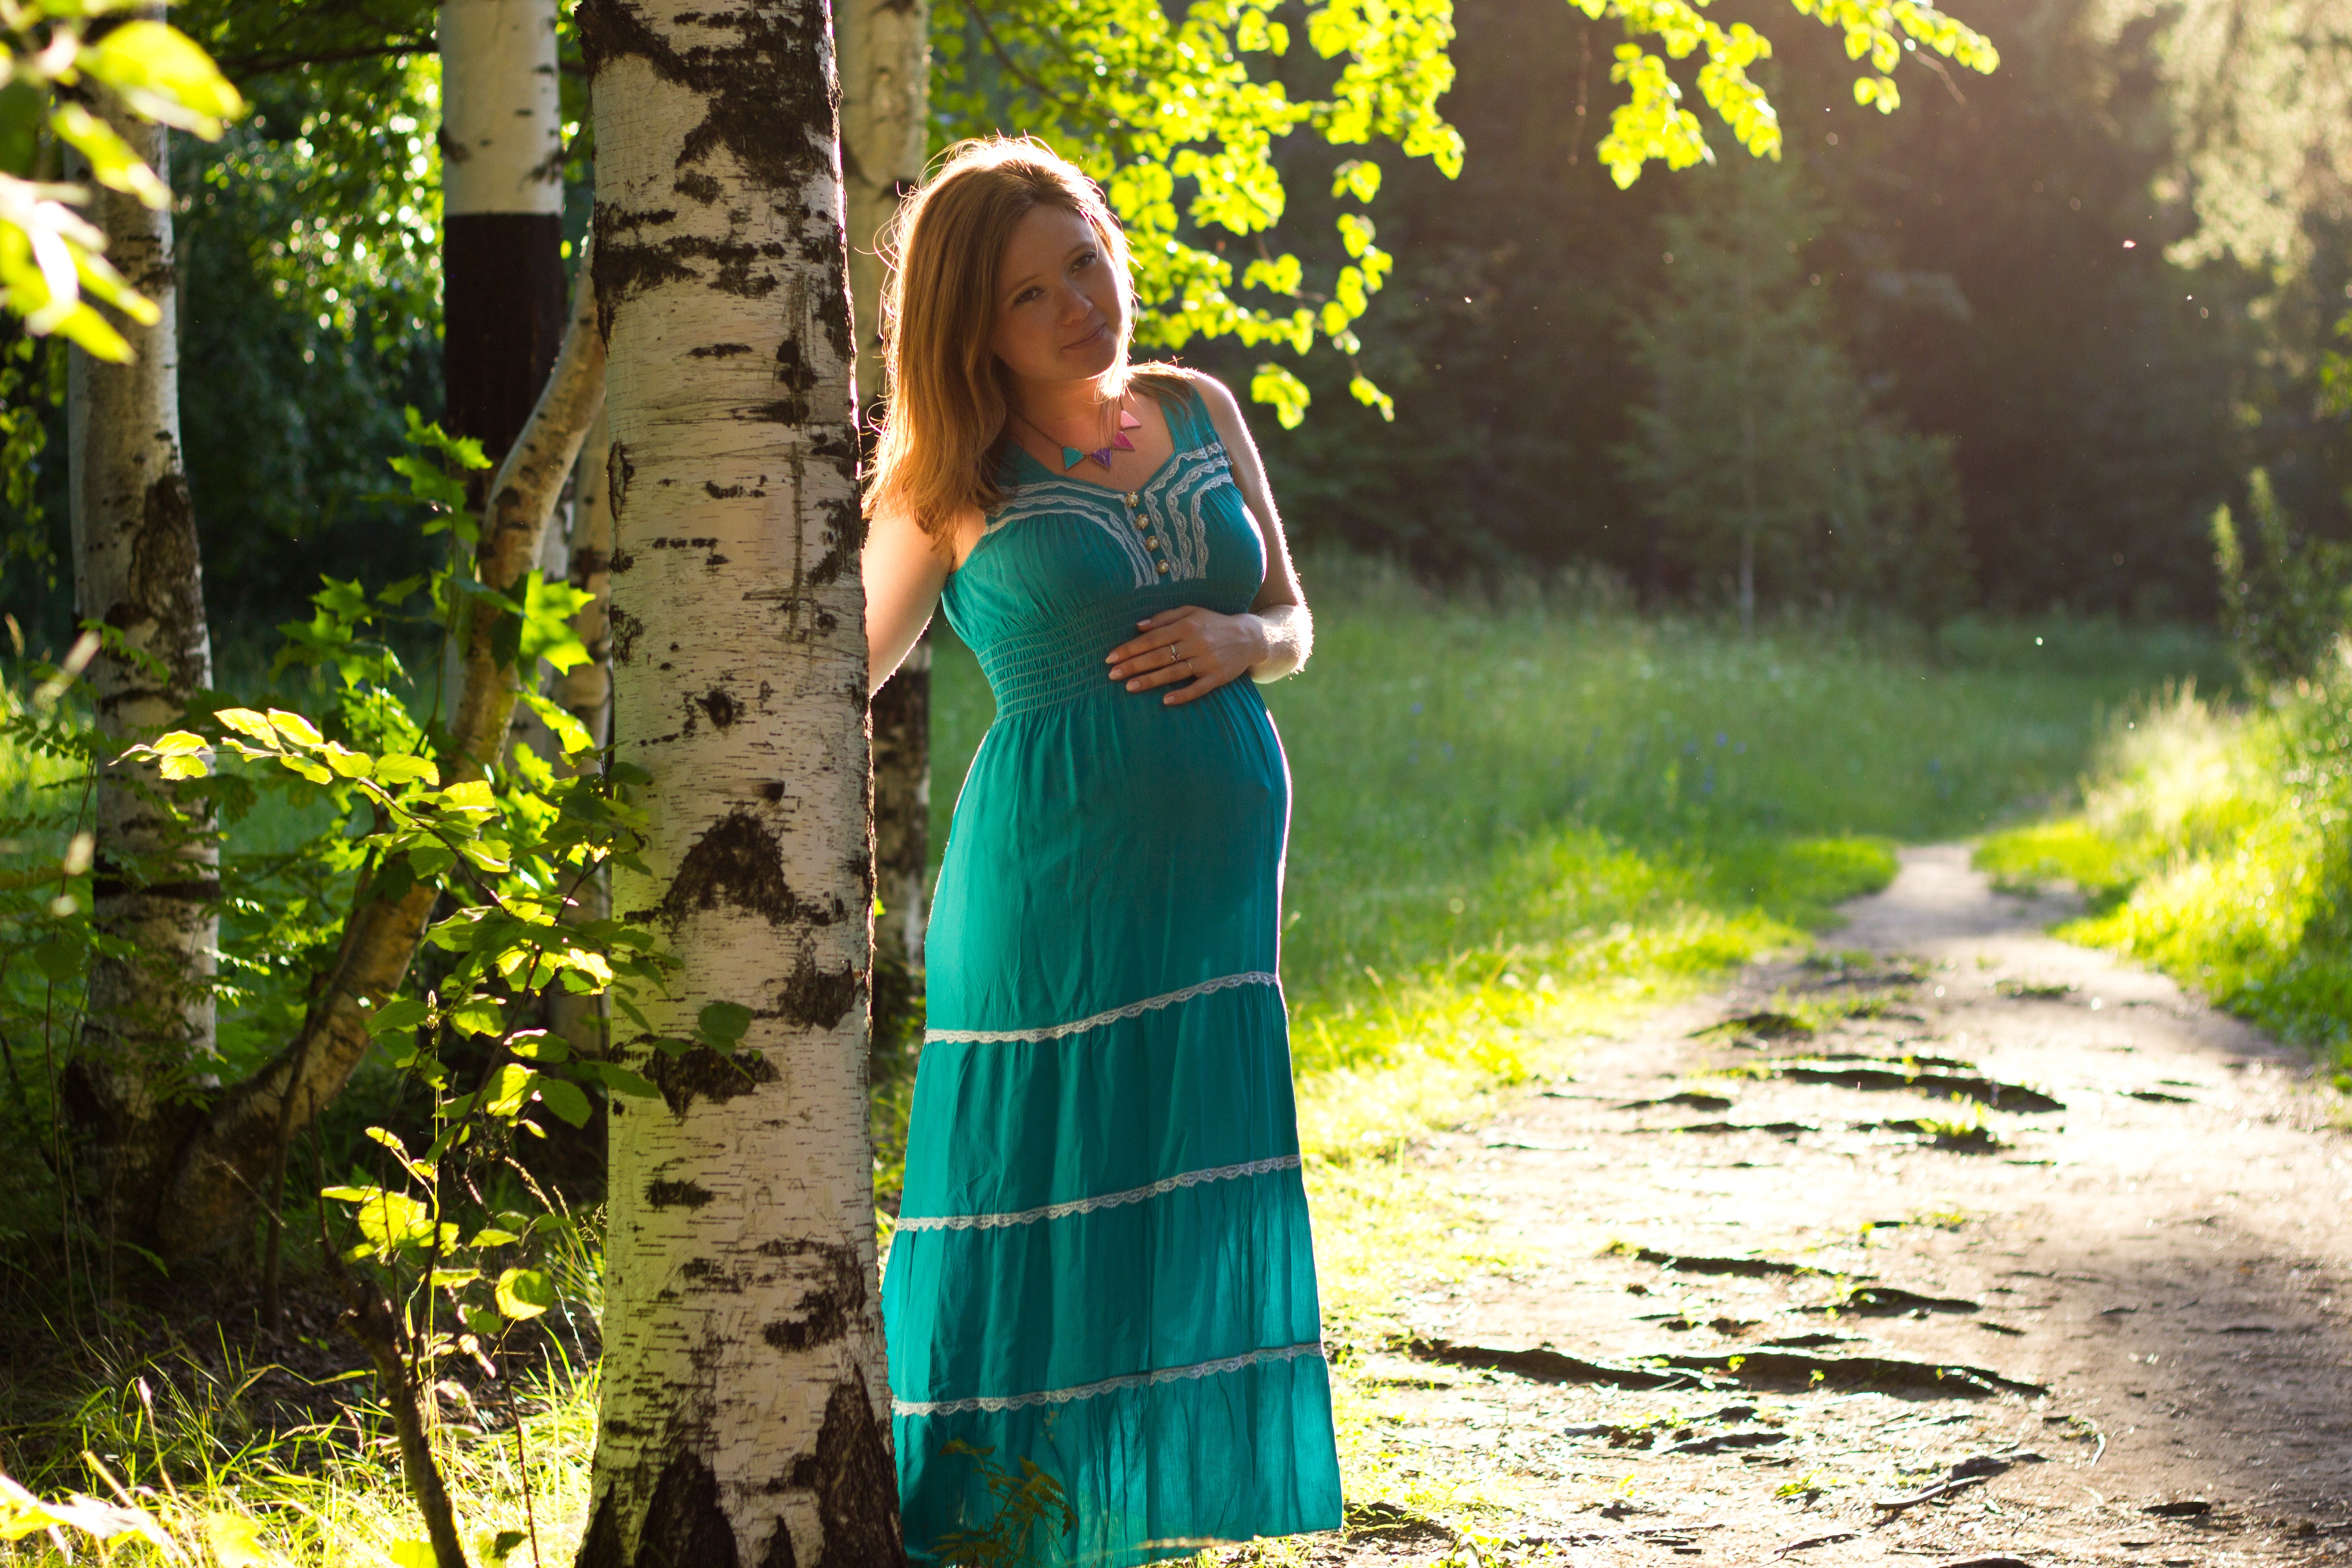
girl, sunlight, flower, kid, spring, green, birch, autumn, park, clothing, yellow, season, mom, pregnancy, de, dress, happiness, pregnant, belly, beauty, joy, woodland, femininity, photo shoot, i will mother, having a baby, expectant mother, soon mom, waiting for the miracle of birth, tummies, in anticipation of the